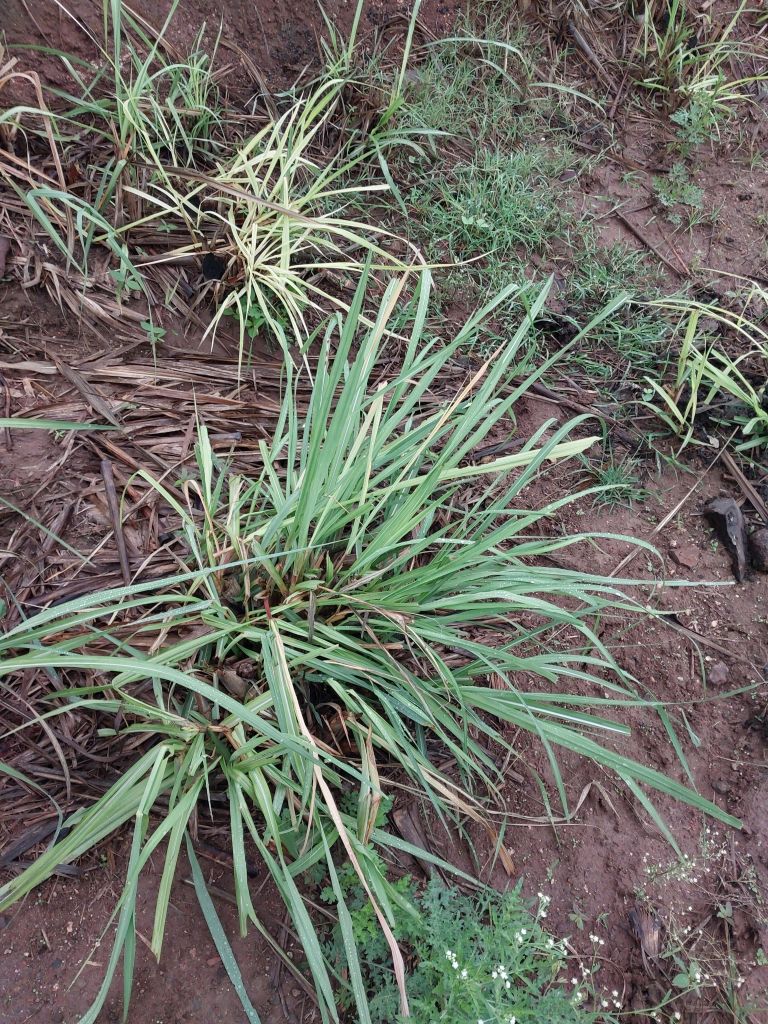
Label: Grassy shoot